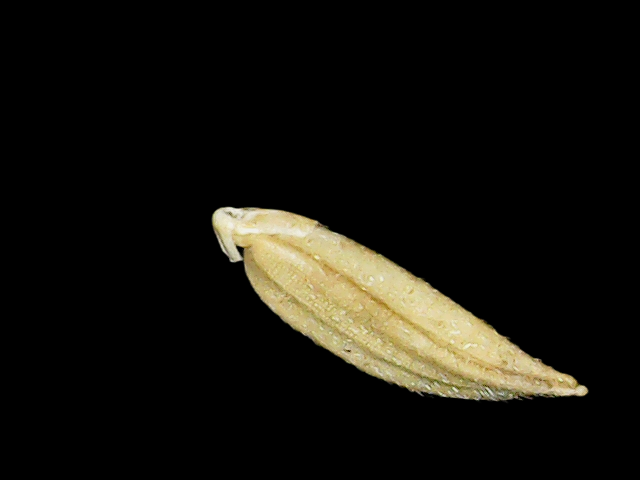
Rice variety: Binadhan12